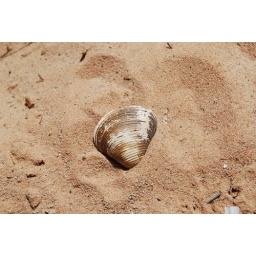
photo by Matthew B. Brown. What was once a beach is now a walking trail.